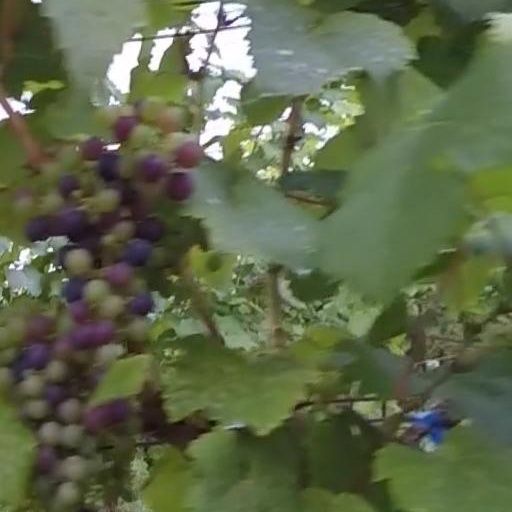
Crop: grape